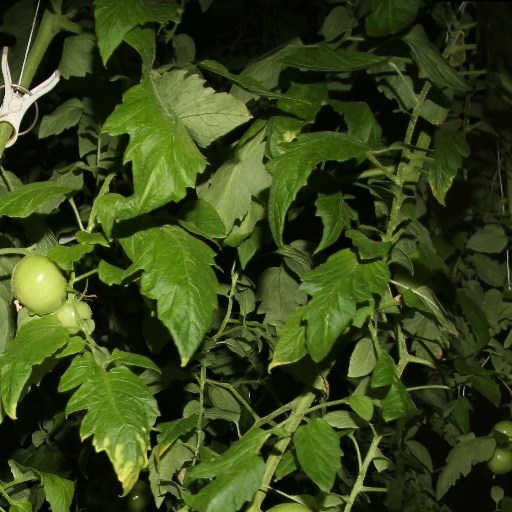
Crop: tomato